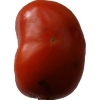
Label: tomato